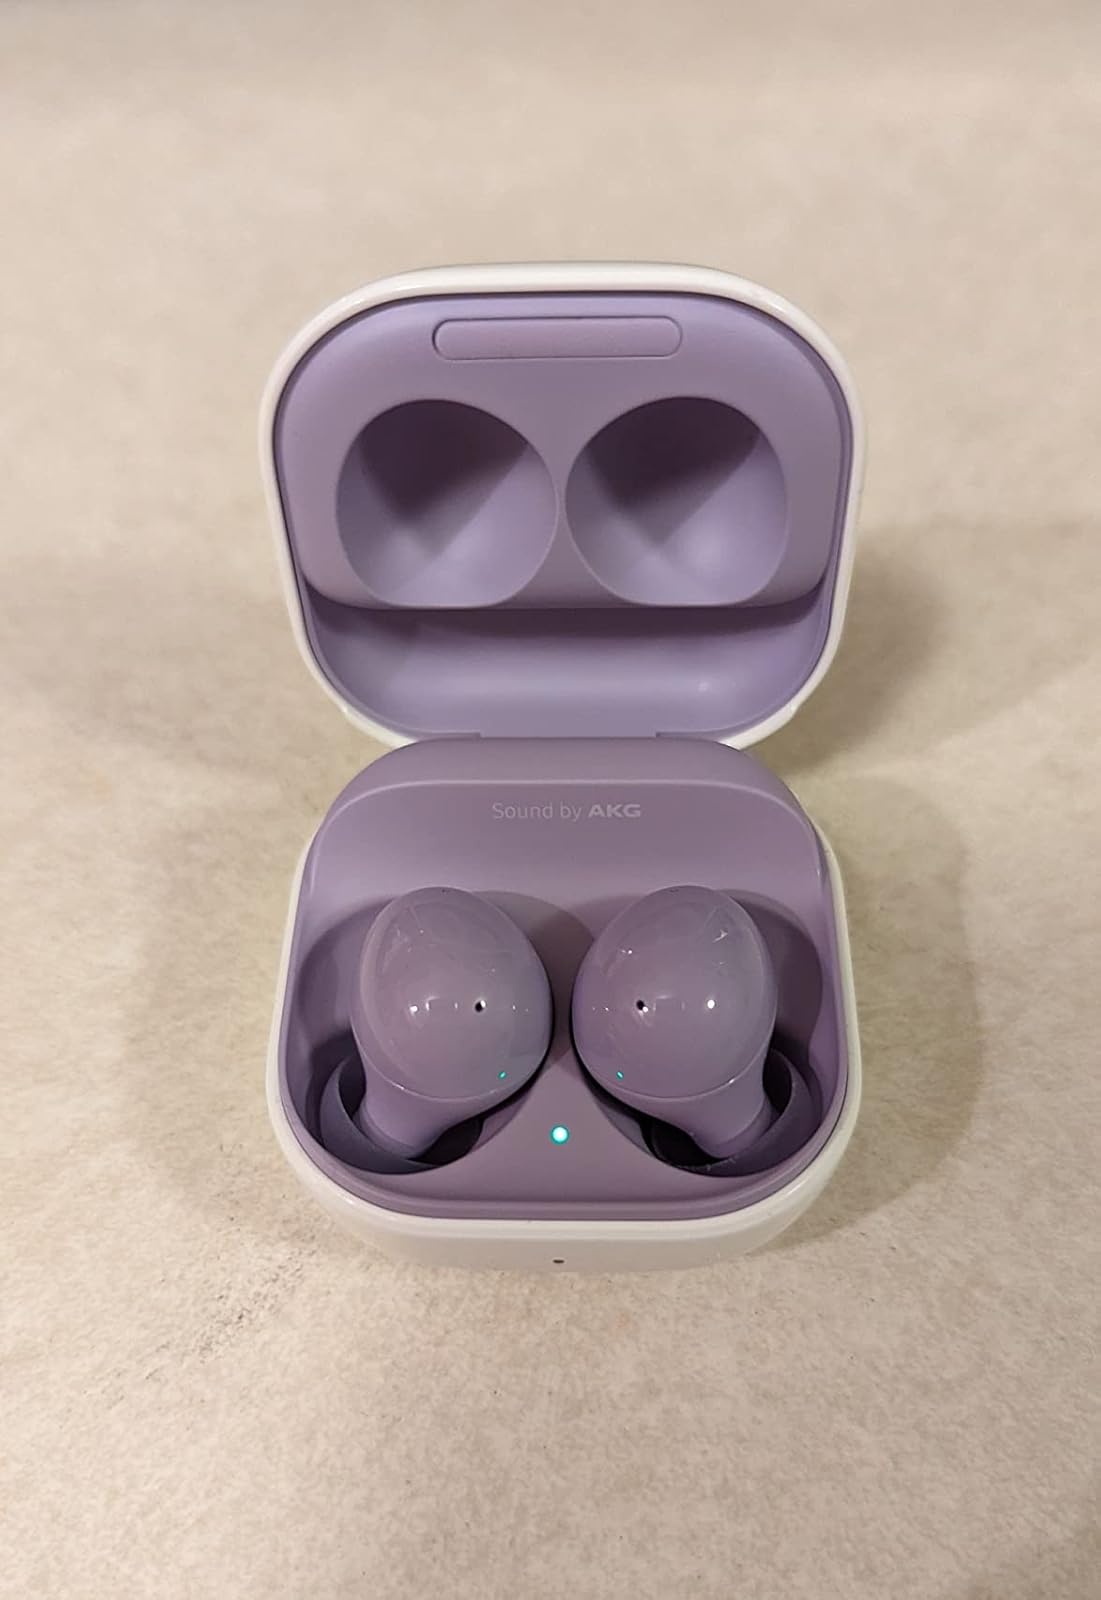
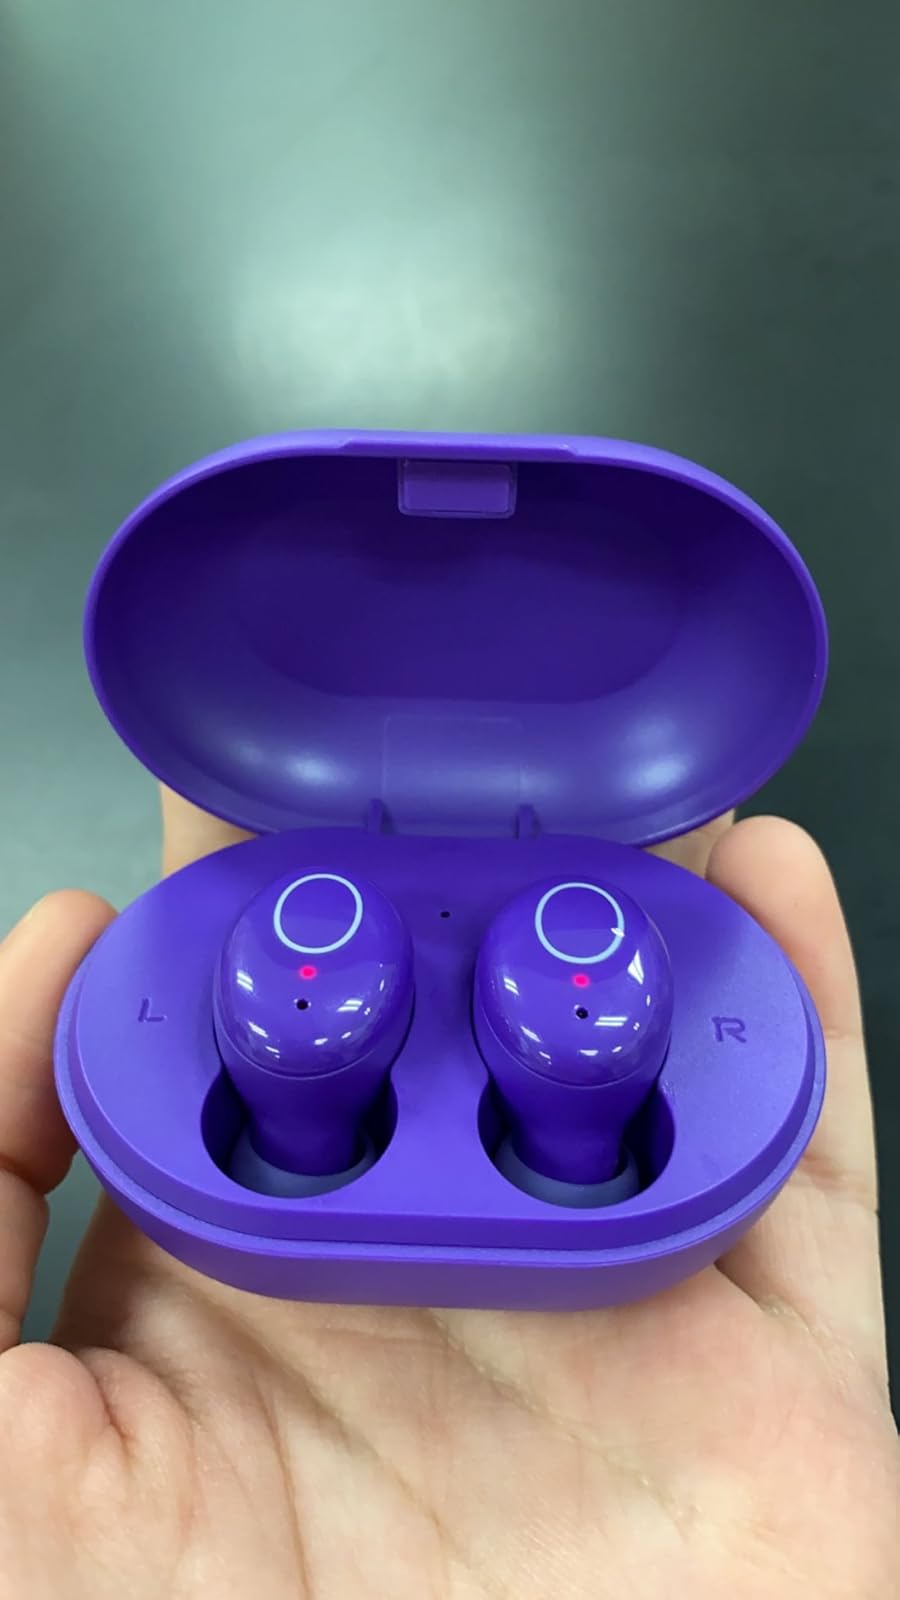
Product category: earbuds
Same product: no